Art collection of Adolf Hitler

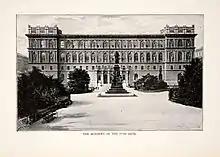
The Art Akademie in Vienna

Hitler retained an interest in art after he became Chancellor in 1933. He used his absolute power to root through thousands of museums across Europe collecting, stealing, and assembling a massive collection of artwork. In 1937, Hitler opened a museum. The Great German Art Exhibition, the museum known as "Degenerate Art", opened to a limited audience containing the first of his collection. This was his first step in his art collection. The ERR (Einsatzstab Reichsleiter Rosenberg) was ordered to empty and loot museums to gather art for Hitler's growing collection. This organization told the people they were taking the art into safe keeping but in reality, these painting were being used in museums across Germany as well as Hitler and other official's use. His administration was responsible for the appropriation of thousands of pieces. His collection was the largest art theft in history.